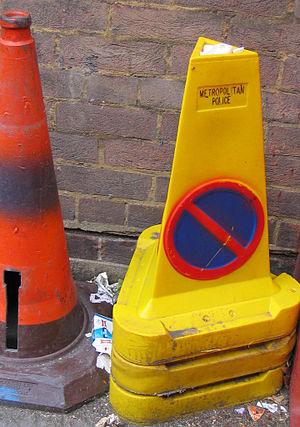
Un cône de signalisation, cône de chantier, ou cône de Lübeck, est un objet de forme conique en plastique, souvent de couleurs orange et blanc en Belgique et en France, utilisé à la délimitation d'une zone de balisage. Au Québec, on l'appelle communément le cône orange.